Ann Veronica

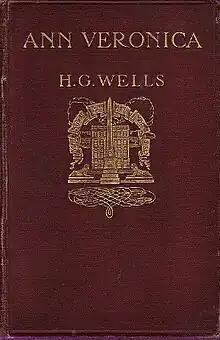
First Edition Cover

Ann Veronica is a New Woman novel by H. G. Wells published in 1909. It describes the rebellion of Ann Veronica Stanley, a 21-year-old woman , against her middle-class father's stern patriarchal rule. The novel dramatizes the contemporary problem of the New Woman. It is set in Edwardian era London and environs, except for an Alpine excursion. "Ann Veronica" offers vignettes of the women's suffrage movement in Great Britain and features a chapter inspired by the 1908 attempt of suffragettes to storm Parliament.